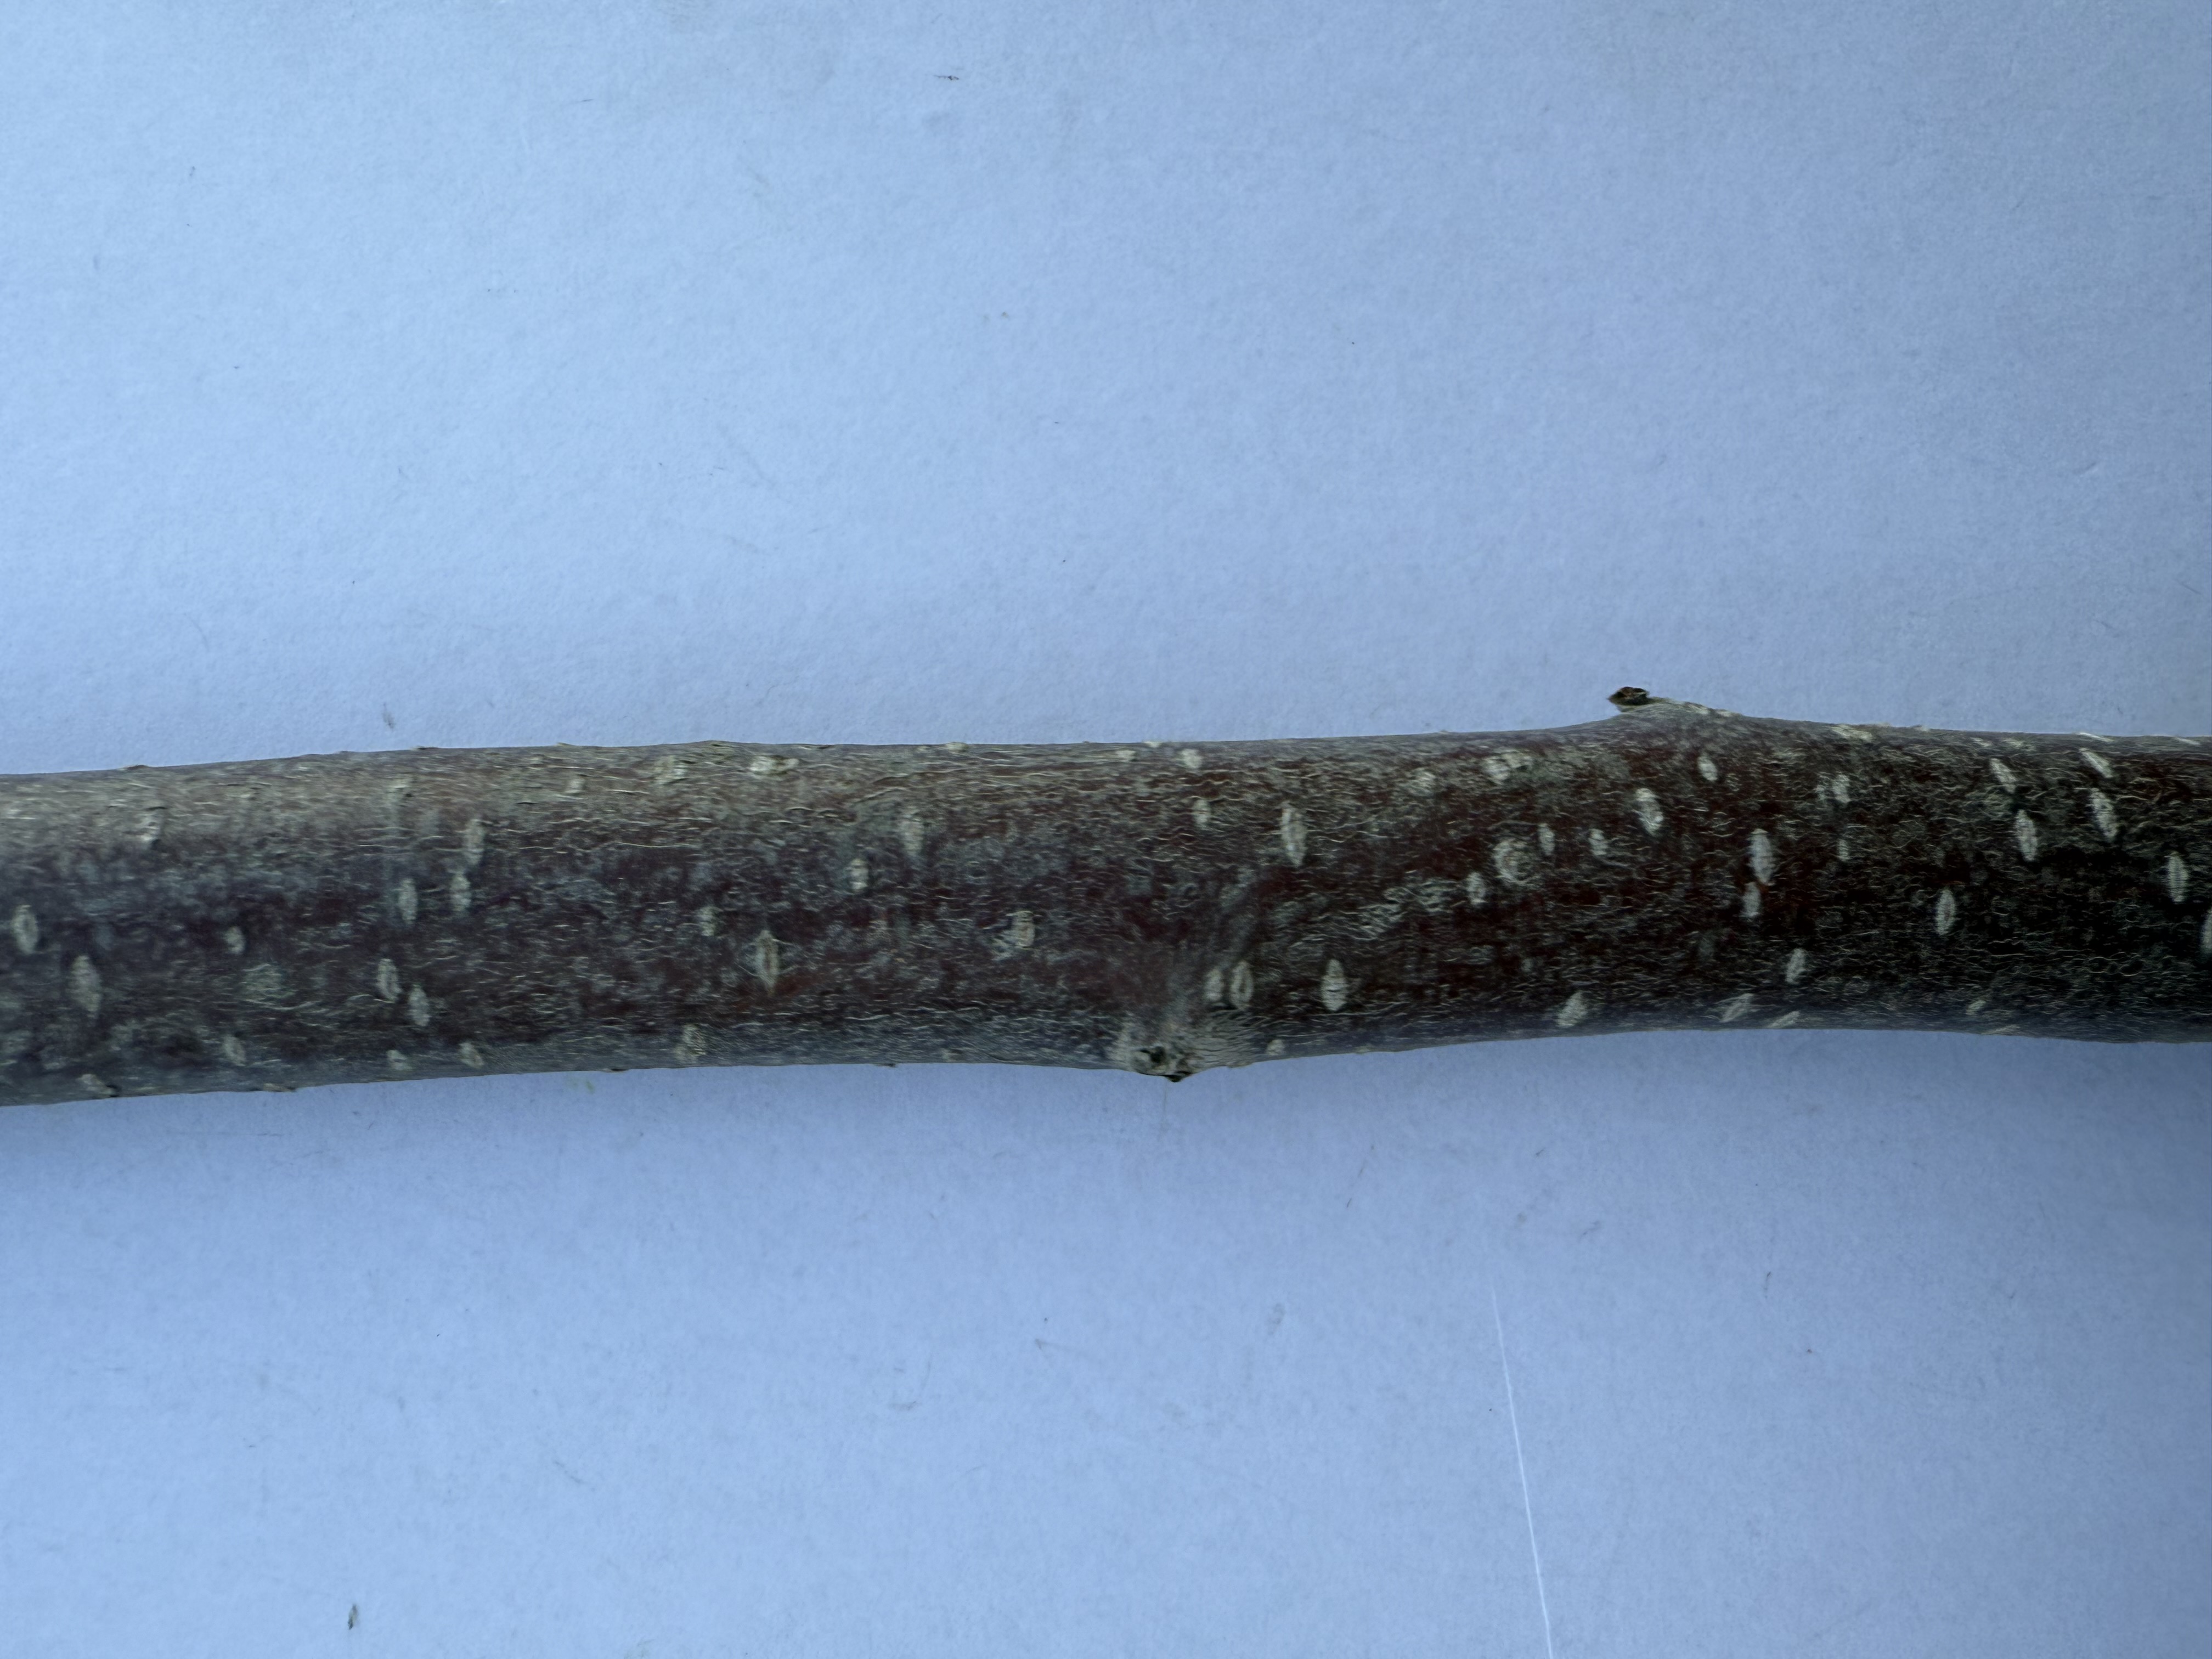
Variety: Sour Cherry